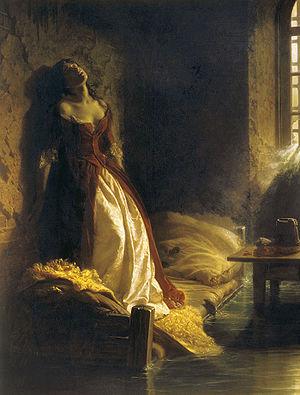
Quand l'ouragan s'apaise est la première romance historique rédigée par l'écrivain américain Kathleen Woodiwiss. Il symbolise la naissance du roman d'amour paralittéraire moderne et constitue le premier volet de la série Birmingham. Paru en 1972 aux États-Unis, il remporte un énorme succès à travers le monde et par l'audace dont il fait preuve, décomplexe de nombreux auteurs qui se lancent à leur tour dans cette nouvelle tendance.